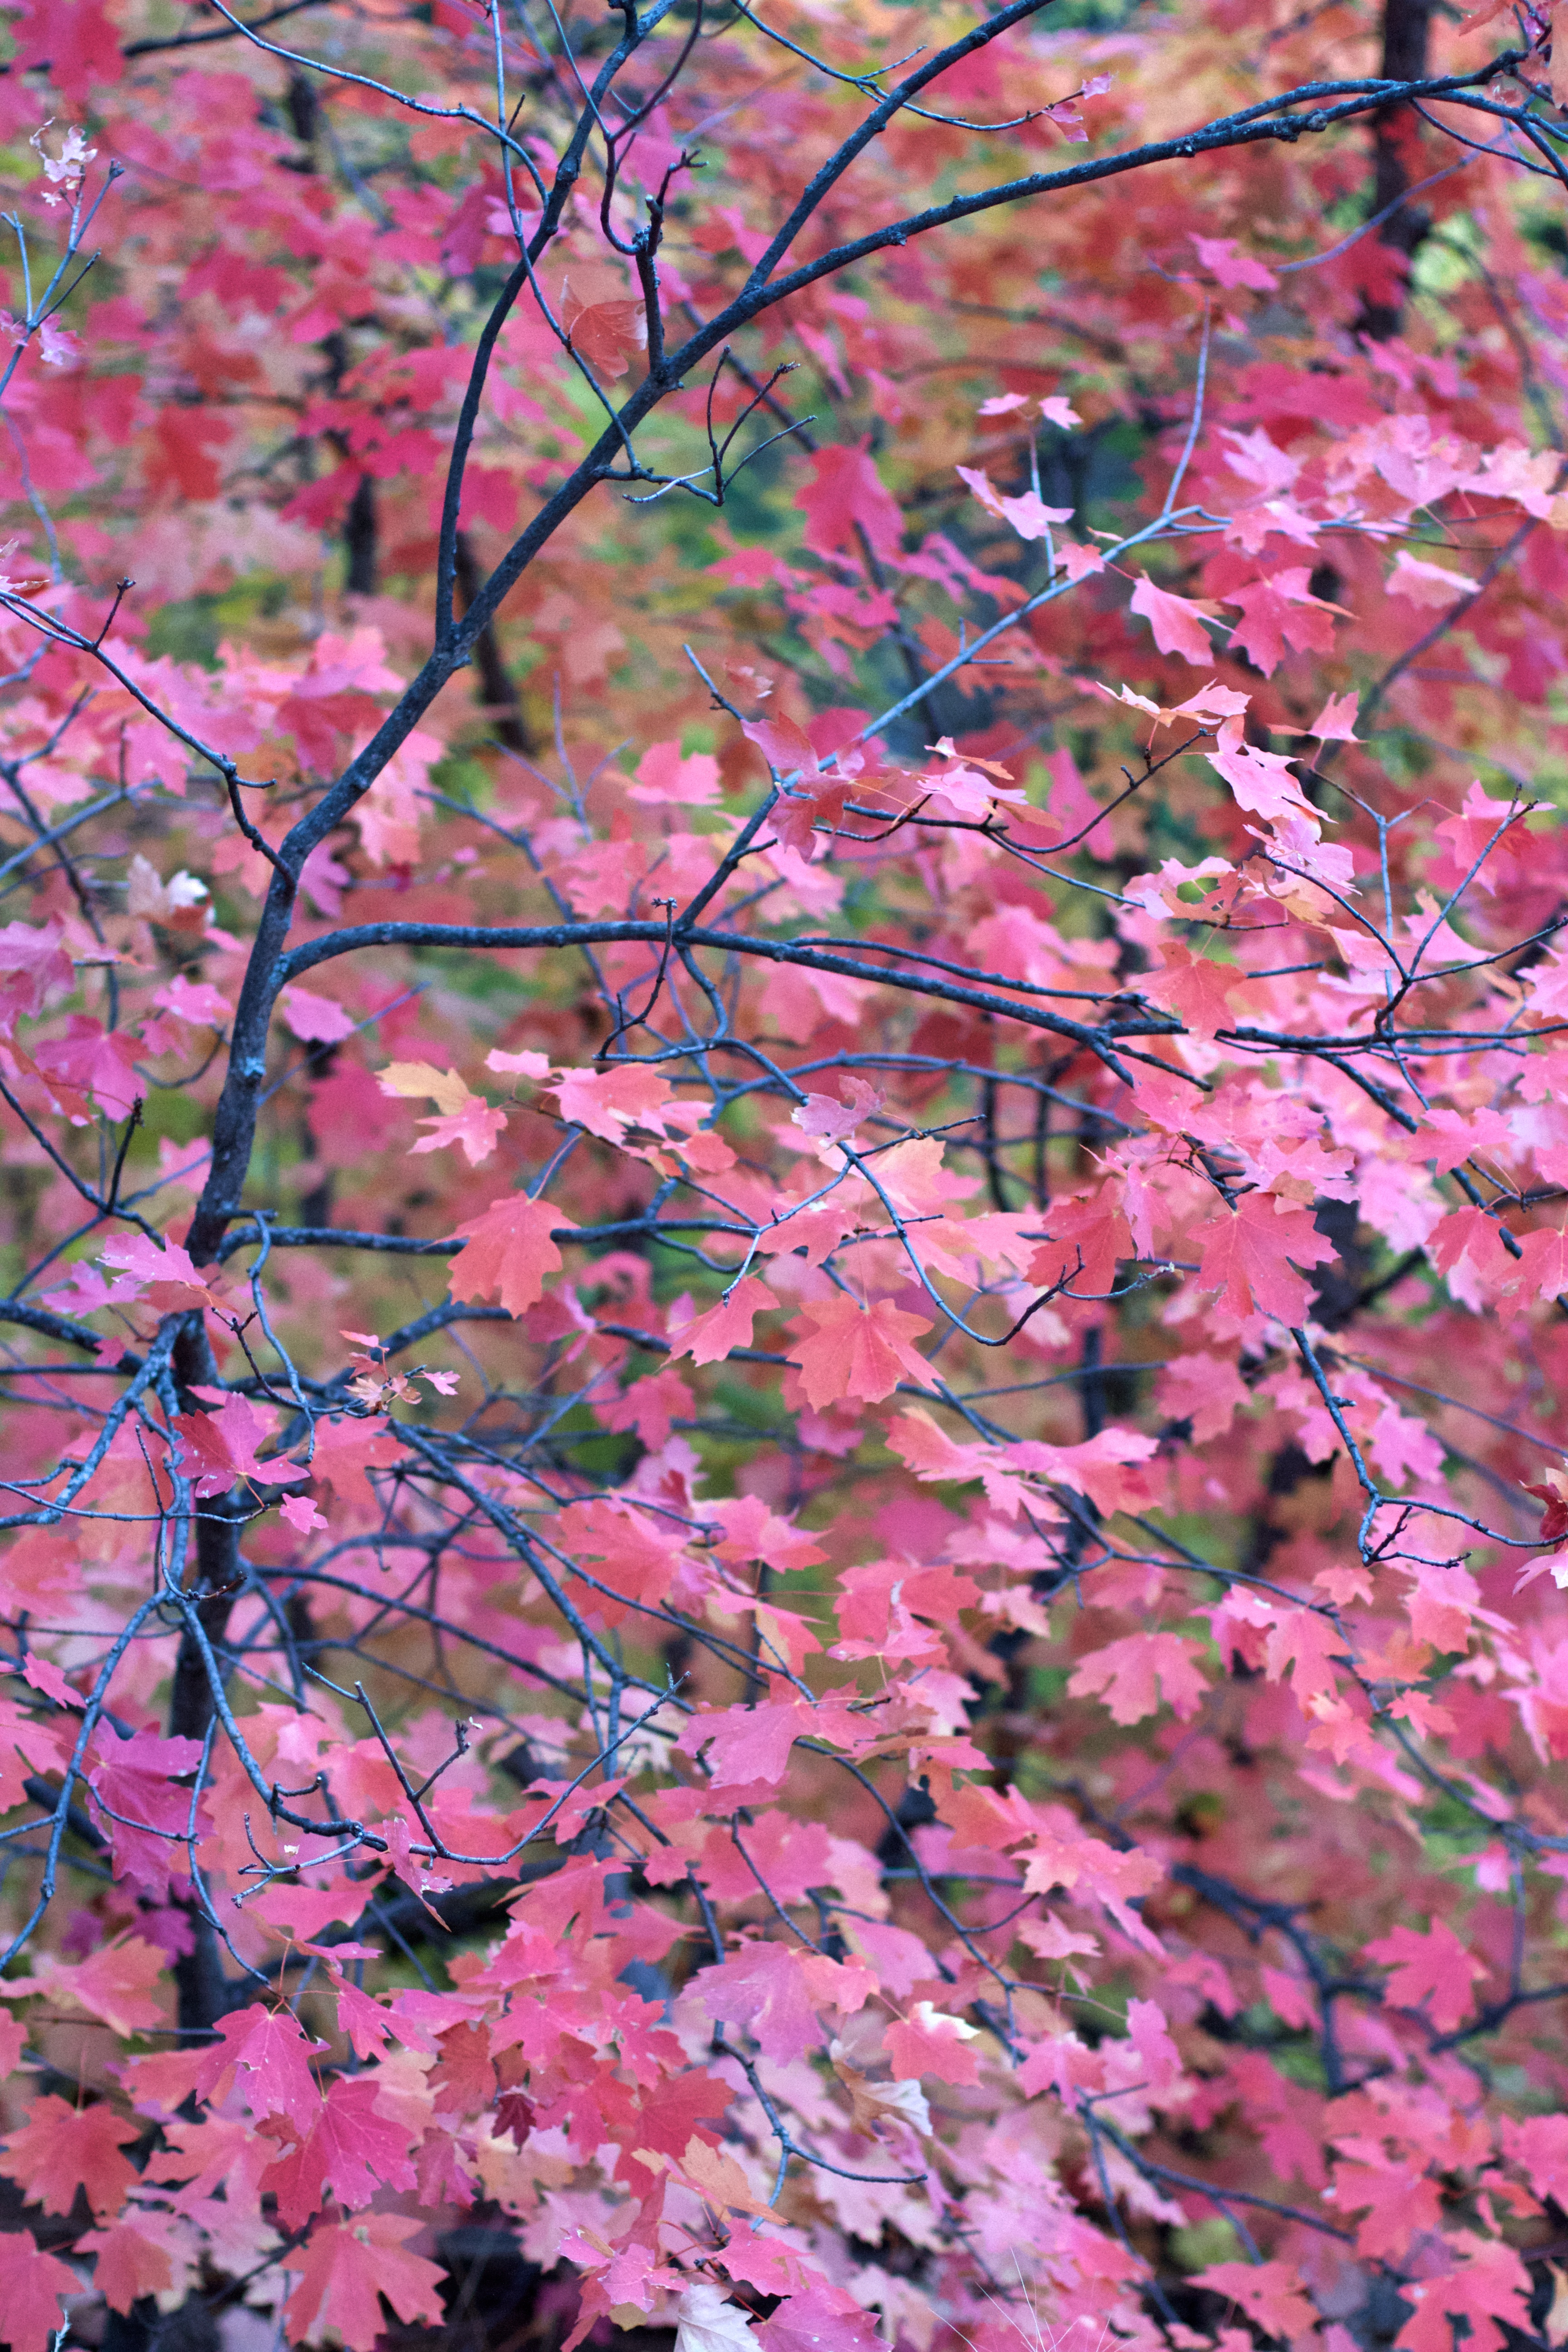
tree, branch, blossom, plant, leaf, flower, spring, autumn, botany, flora, season, cherry blossom, maple tree, shrub, flowering plant, woody plant, land plant